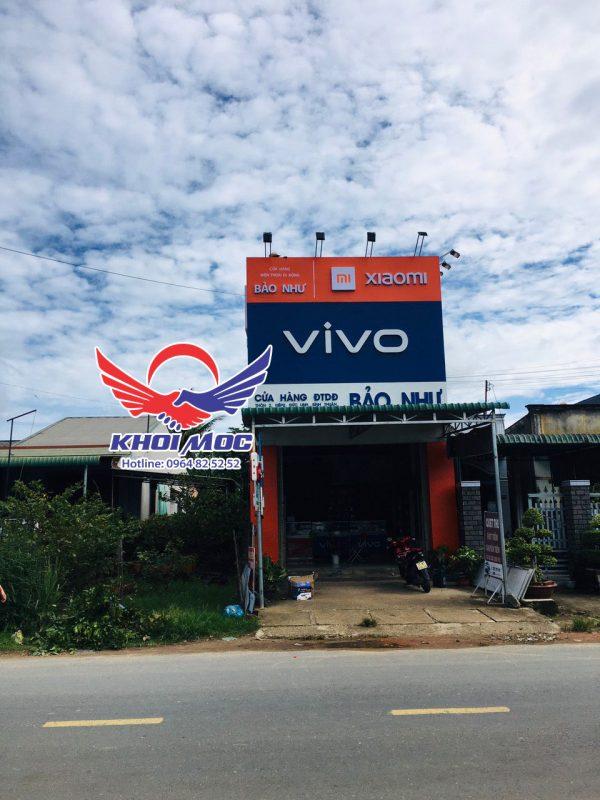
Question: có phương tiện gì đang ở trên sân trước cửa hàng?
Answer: xe máy